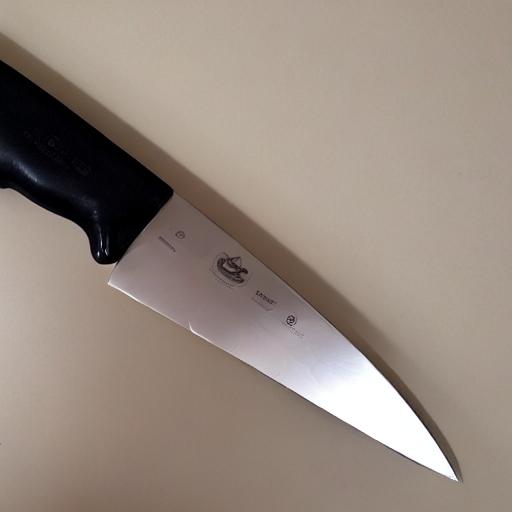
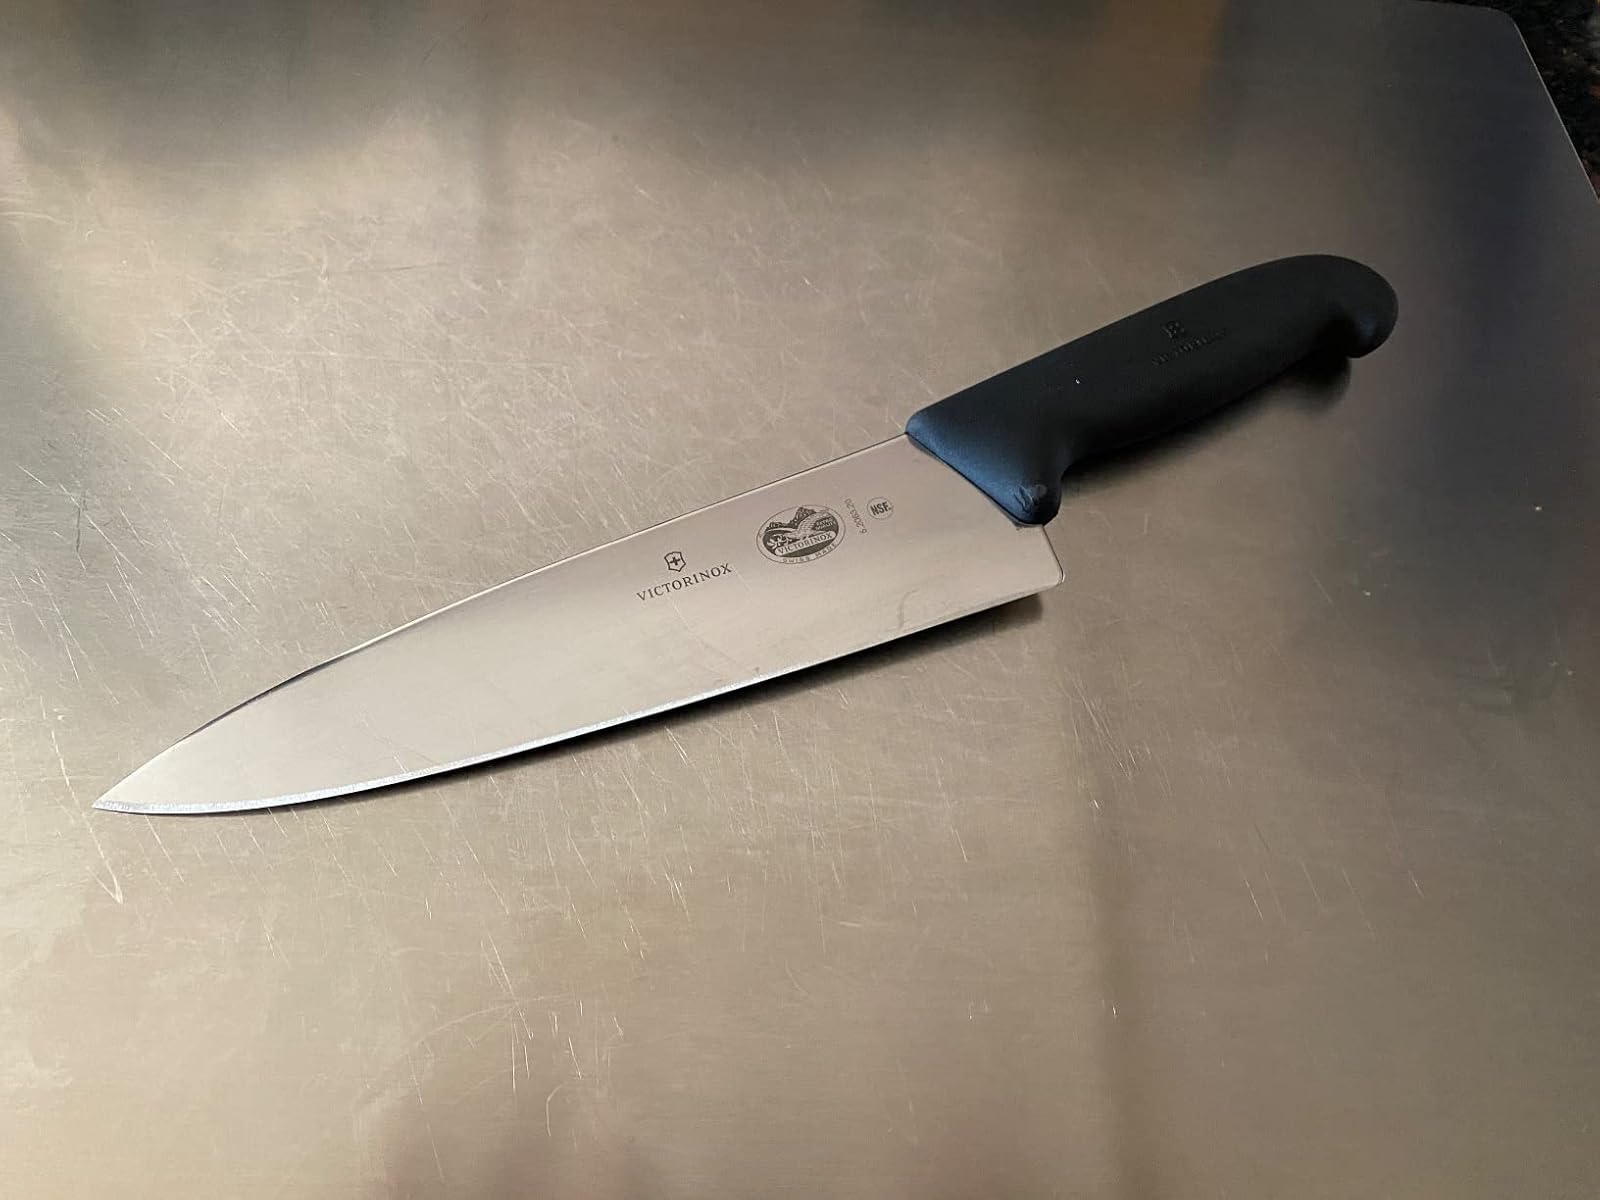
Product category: items_knife
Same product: no